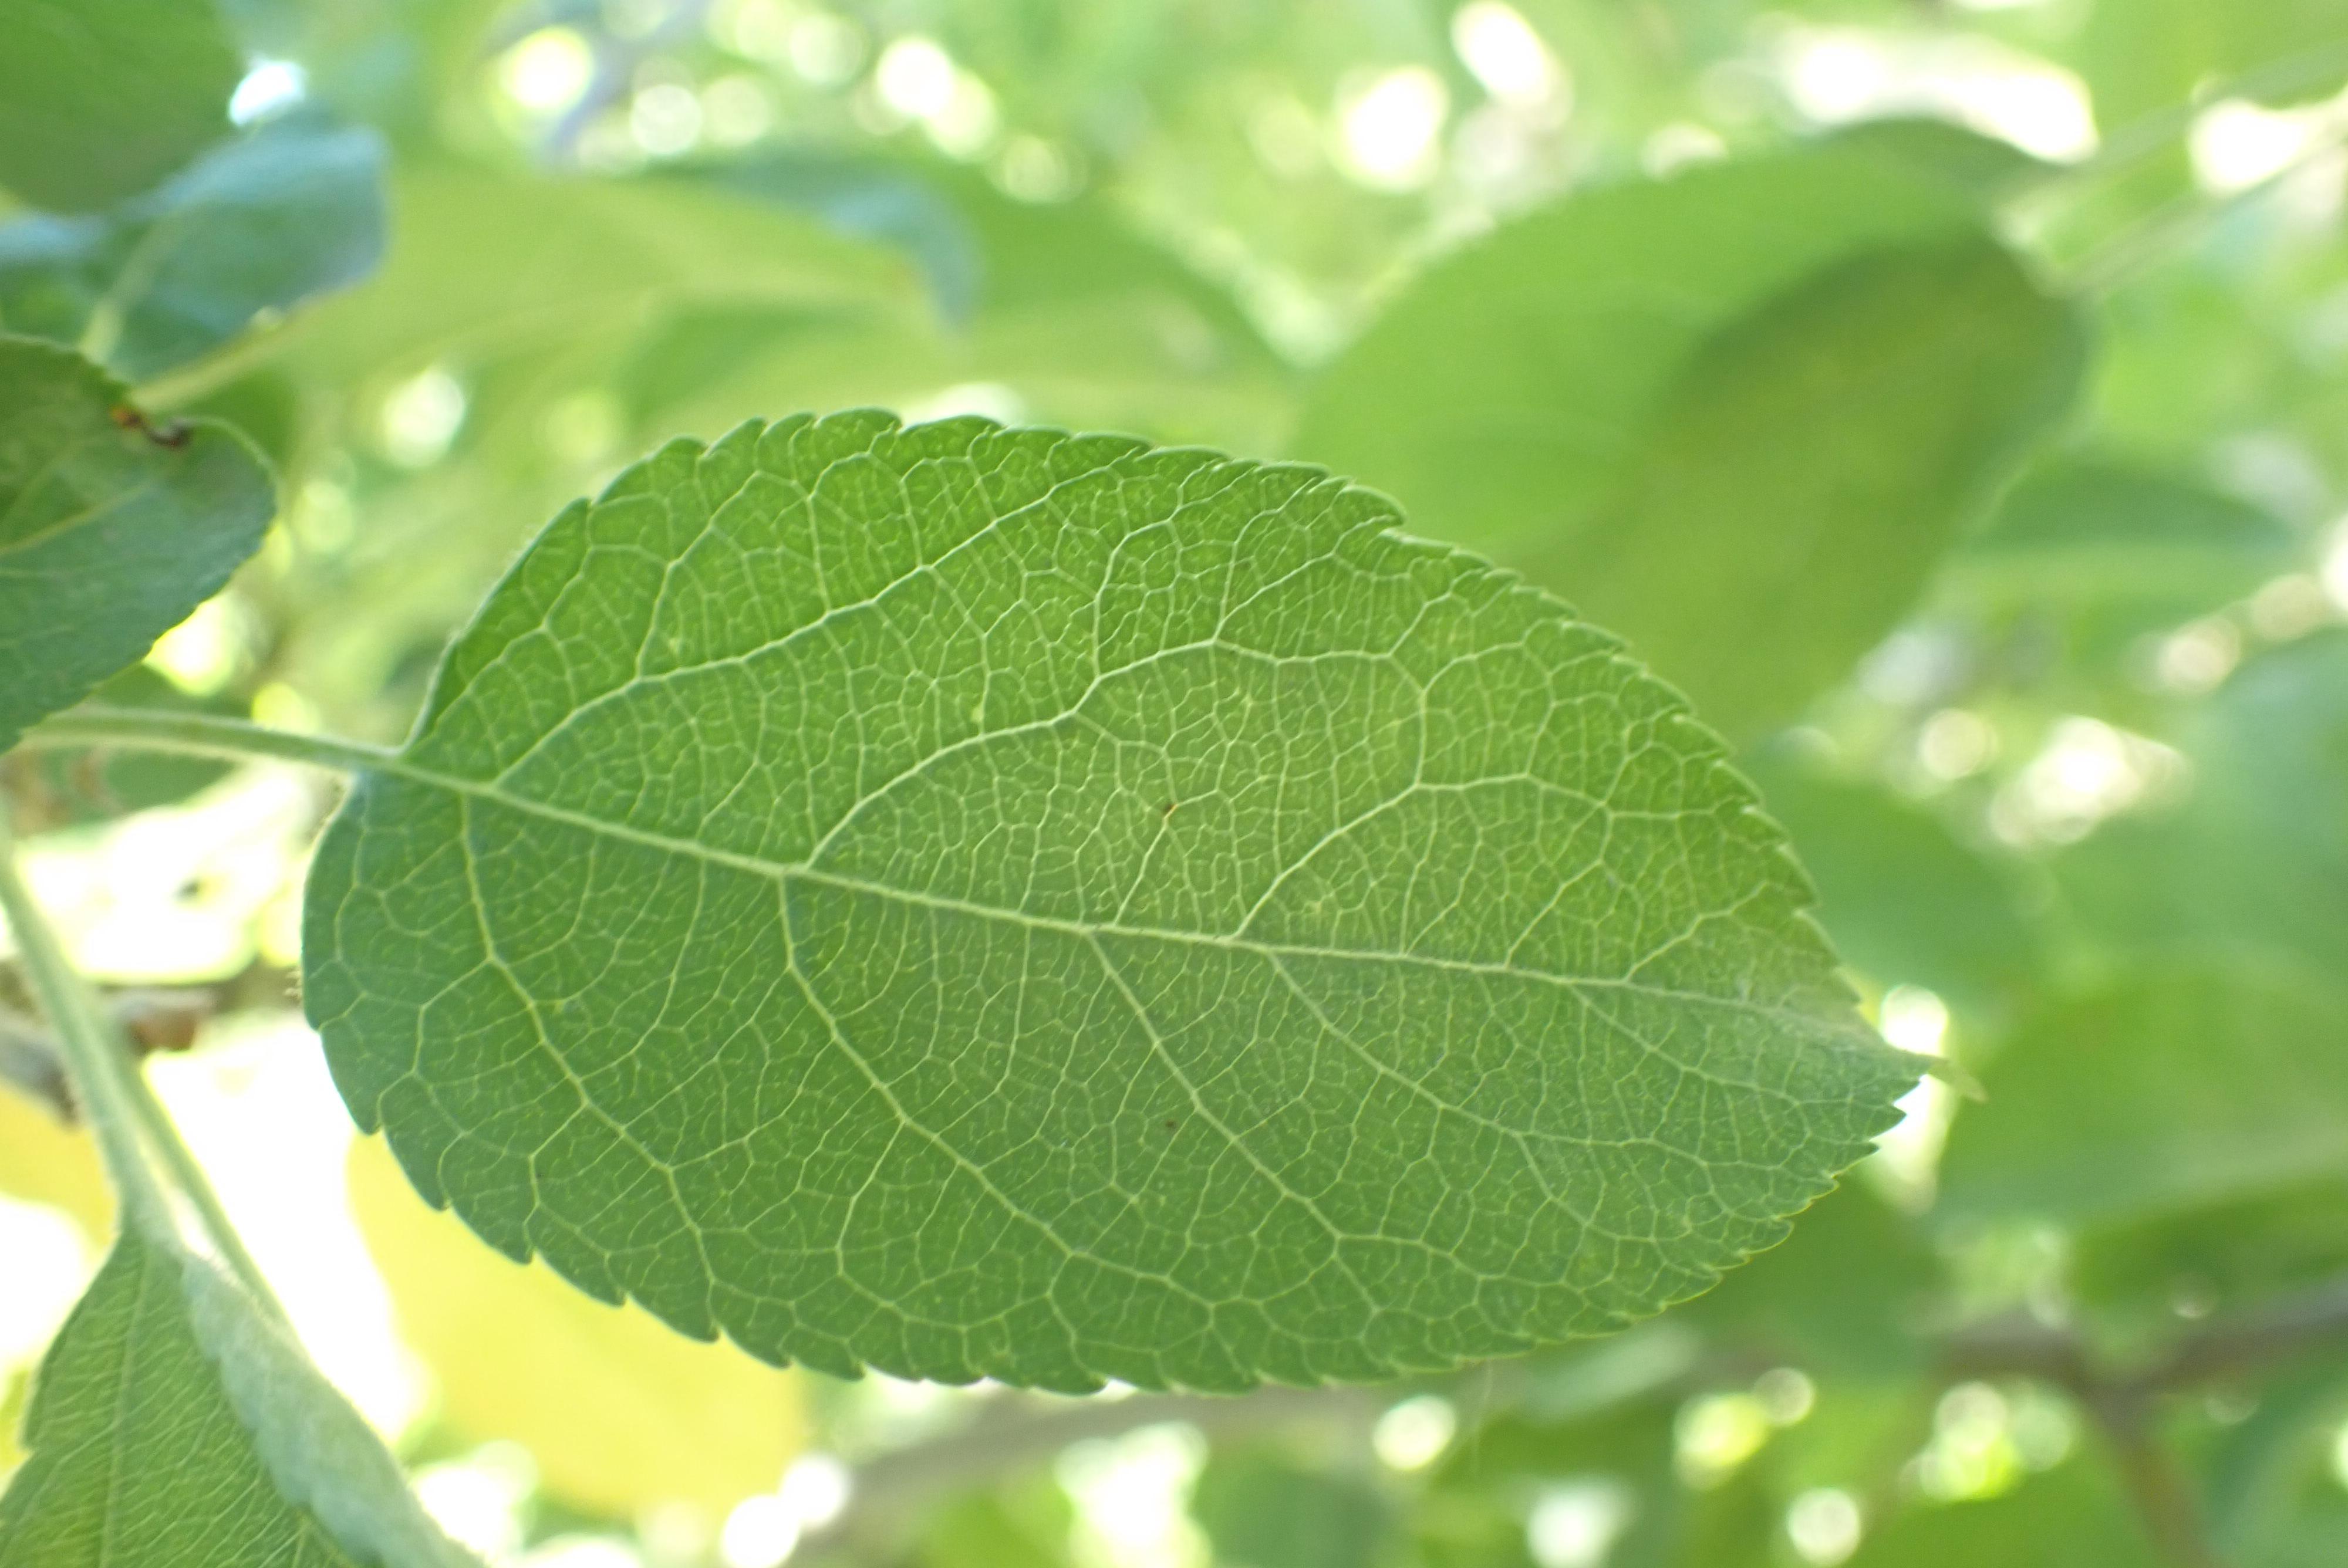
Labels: healthy